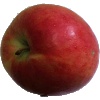
Label: apple_crimson_snow